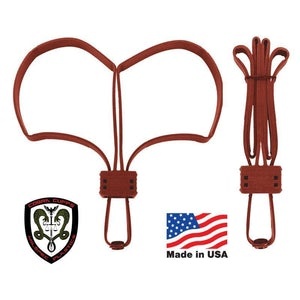
Cobra Cuffs - Trainer
Cobra Cuffs brevetés sont fabriqués en caoutchouc réticulé. Pourquoi le caoutchouc ? Le caoutchouc aide à prévenir la fissuration sous contrainte grâce aux attaches zippées en nylon lorsqu'il est exposé au froid, à la chaleur ou au pliage / froissement. Une durée de conservation supérieure est un avantage supplémentaire avec l Cobra Cuffs car notre formule polymère spéciale résiste si bien à la fragilité. Par conséquent, nous offrons une garantie de qualité minimale de 5 ans pour toutes les couleurs de Cobra Cuffs . Le polymère à base de caoutchouc super résistant utilisé dans l Cobra Cuffs absorbe également les chocs et le stress pendant une lutte, ce qui rend la résistance à la traction de plus de 400 lb plus que suffisante pour contenir les suspects les plus violents. Cobra Cuffs Double-Lock améliore la sécurité des agents en rendant pratiquement impossible le calage / le crochetage ou la rupture à l'aide de techniques de force contondante couramment utilisées avec les attaches de type Zip Tie en nylon. La conception unique en forme de coin du clip de verrouillage empêche également un serrage excessif accidentel des menottes pendant le transport de prisonniers ou une lutte. En plus; Les menottes Cobra réduisent la responsabilité des agents et sont plus sûres et plus confortables pour le prisonnier que les menottes rigides en nylon ou en métal. Cobra Cuffs fonctionnent bien dans les climats extrêmement froids ou secs et chauds. (-20°F à 120°F) L'avantage tactique des Cobra Cuffs entièrement assemblés ne peut être trouvé dans aucun autre dispositif de retenue jetable permettant un contrôle immédiat par l'officier. https://www.youtube.com/watch?v=jlHhQXAXdiE
Brand: MILSPEC PLASTICS
Category: Business & Industrial > Law Enforcement > Cuffs > Rigid Cuffs